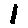
Label: 1